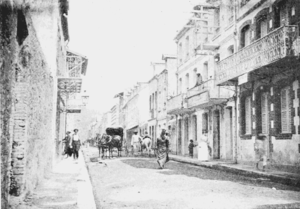
Rue Victor-Hugo à Saint-Pierre avant 1902
Saint-Pierre est une commune française et une sous-préfecture du département de la Martinique. Saint-Pierre est située à 31 km au nord de Fort-de-France sur la côte caraïbe au sud-ouest de la montagne Pelée. Ses habitants sont appelés les Pierrotains et les Pierrotines.